Delias hyparete

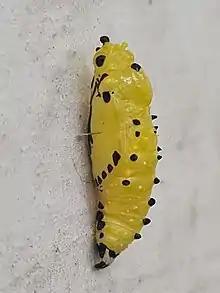
Pupa -Painted Jezebel - Delias hyparete

Pupa of Painted Jezebel - Delias hyparete